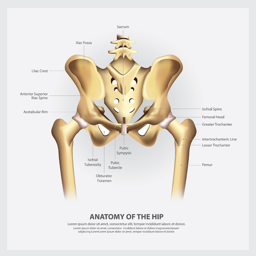
human anatomy of the hip